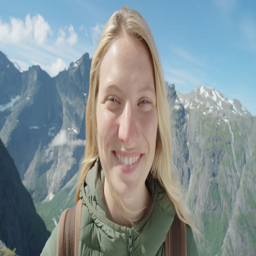
close up portrait of person smiling at top of mountain in nature with blonde hair blowing in wind above the clouds view trekking in invention